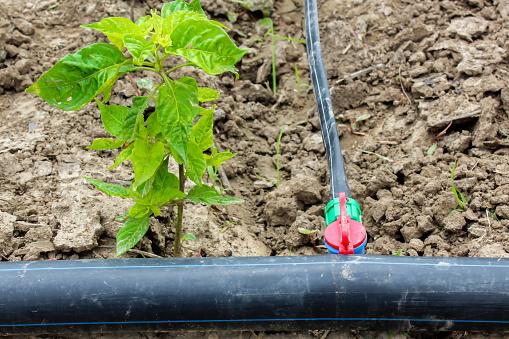
Sehemu ndogo ya shamba ikiwa imeandaliwa na kupandwa mazao ambayo bado hayajachipua vizuri huku imewekewa mabomba meusi yanayosaidia kwa shughuli za umwagiliaji shambani humo.